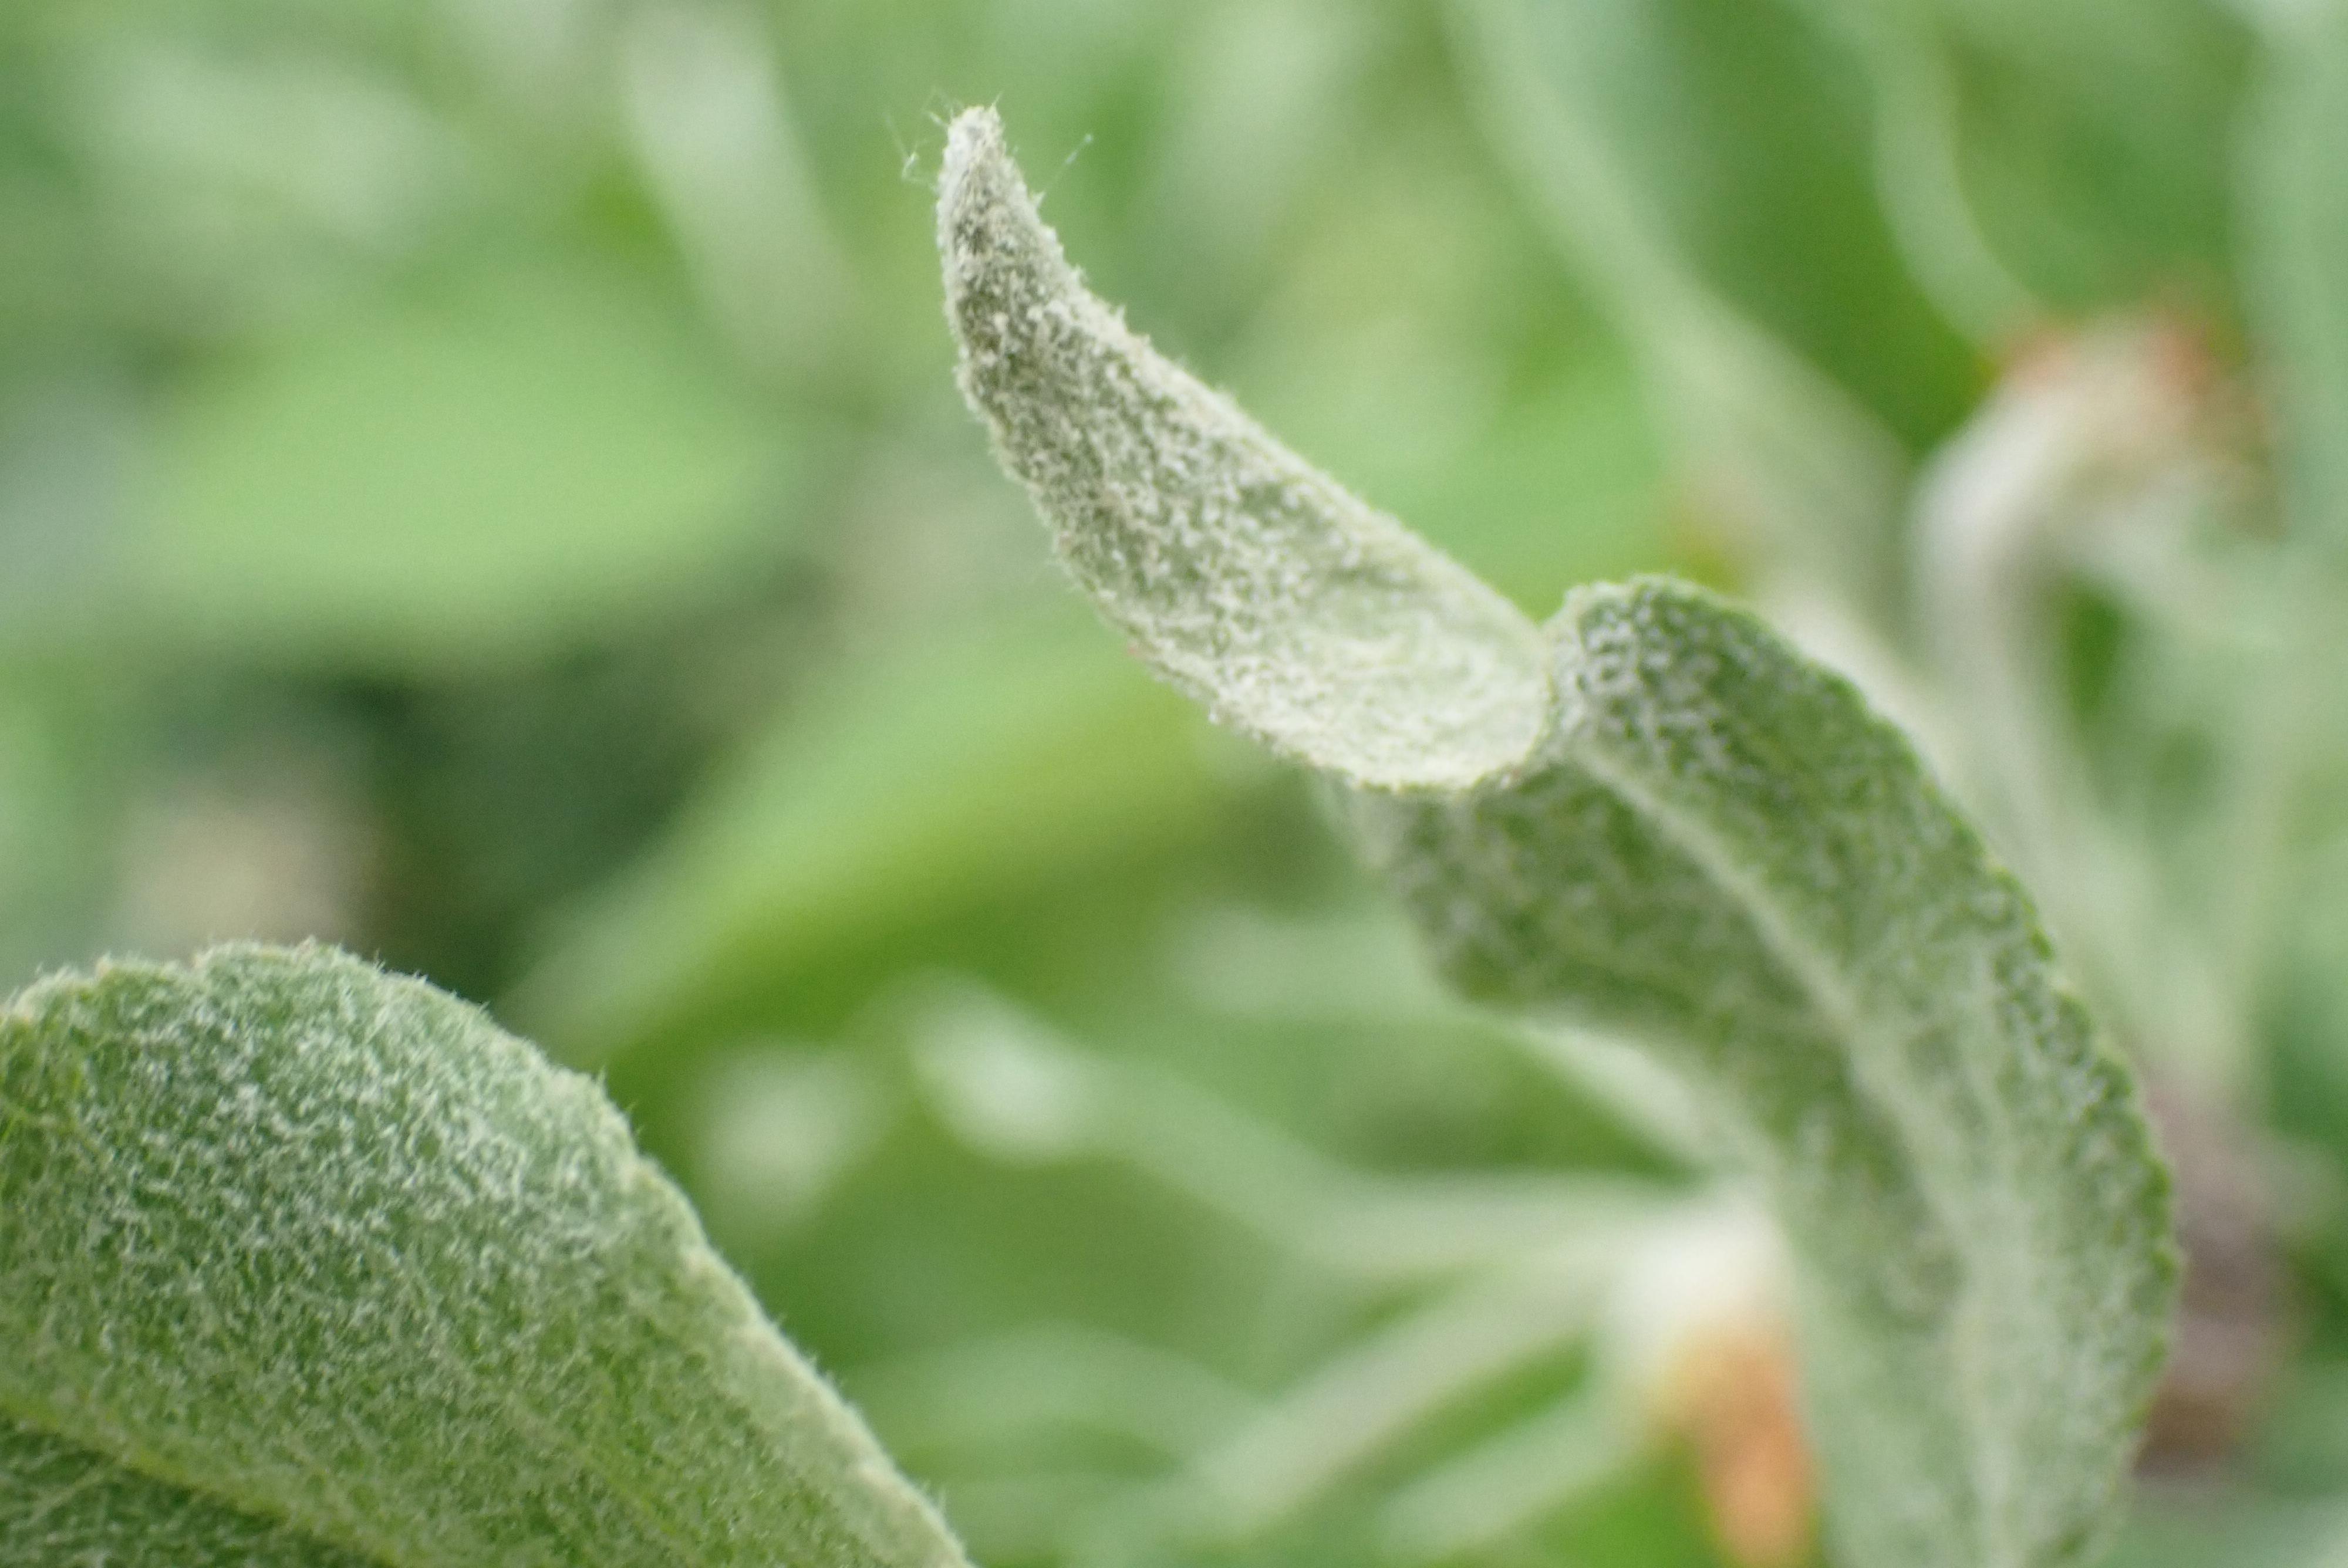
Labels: powdery_mildew